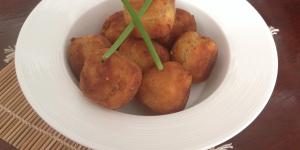
croquetas de patata y queso azul